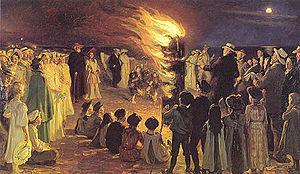
La Rhapsodie suédoise nᵒ 1 avec le sous-titre de Midsommarvaka, opus 19, une rhapsodie symphonique composée par le suédois Hugo Alfvén. Publiée en 1903, Alfvén l'avait écrite pendant un séjour à Skagen au Danemark.